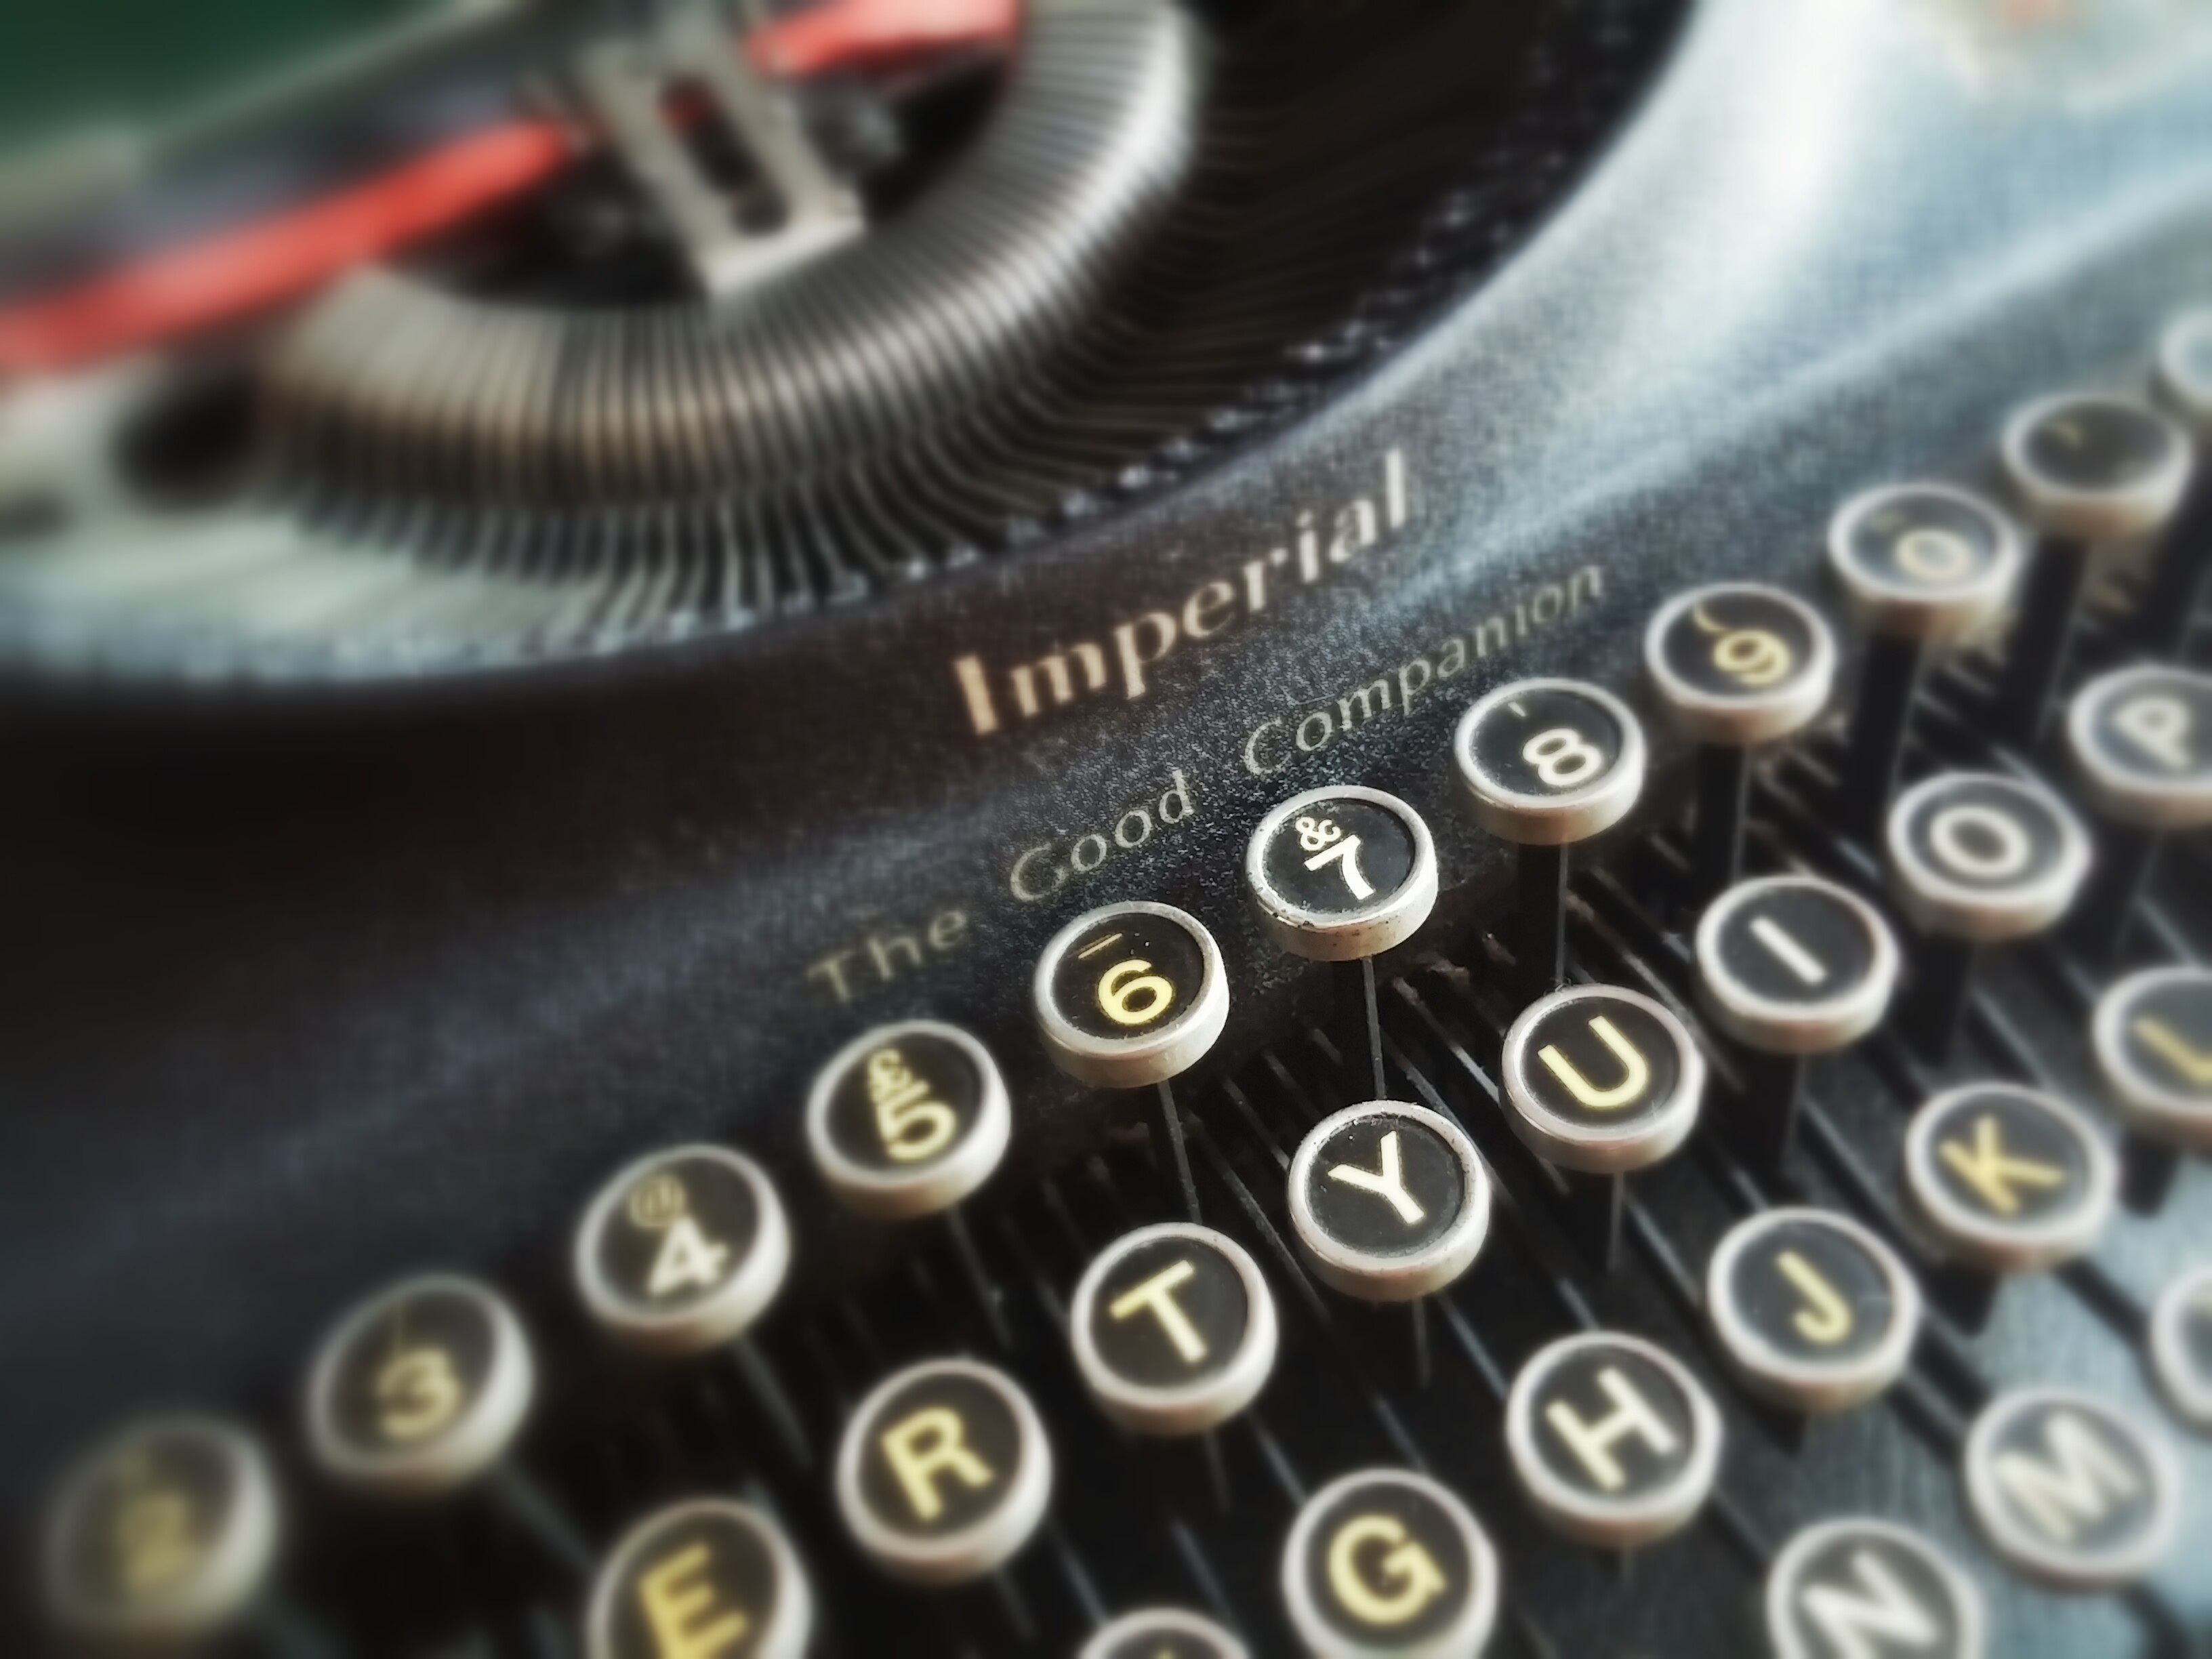
writing, book, read, vintage, antique, old, typewriter, hipster, write, close up, font, type, author, publishing, macro photography, 1930, office equipment